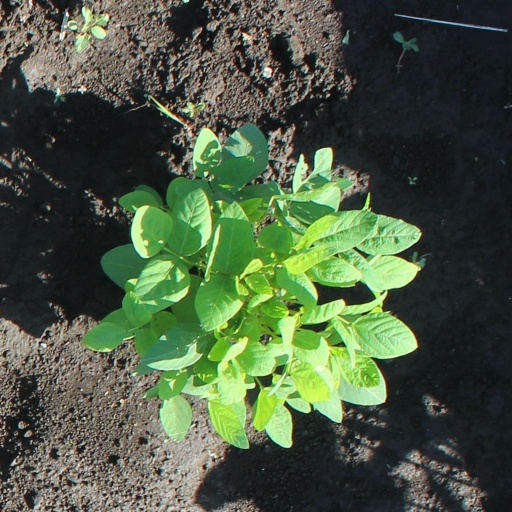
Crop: soybean